Lamb Air

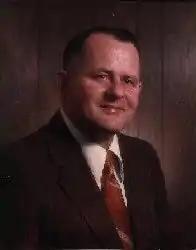
Donald Lamb (Tom's second oldest son and twin of Dennis) Oct 12, 1932 - Dec 26, 2003

Lamb Air Ltd. was a Canadian airline that began operations in 1934 in The Pas, Manitoba, and went out of business in 1981.